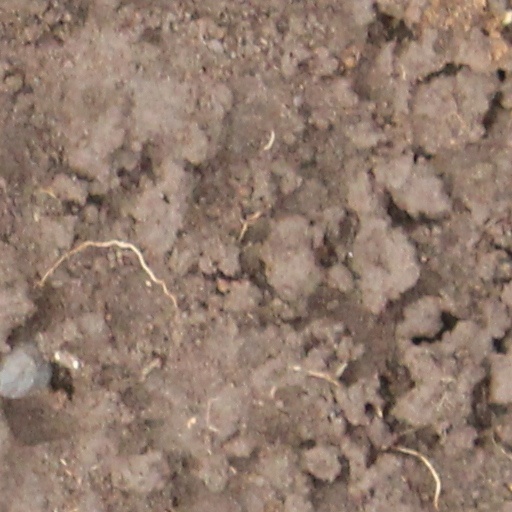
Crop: wheat